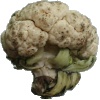
Label: Cauliflower 1